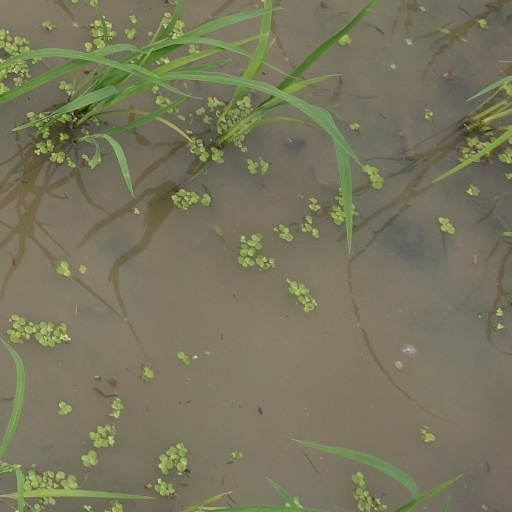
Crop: rice